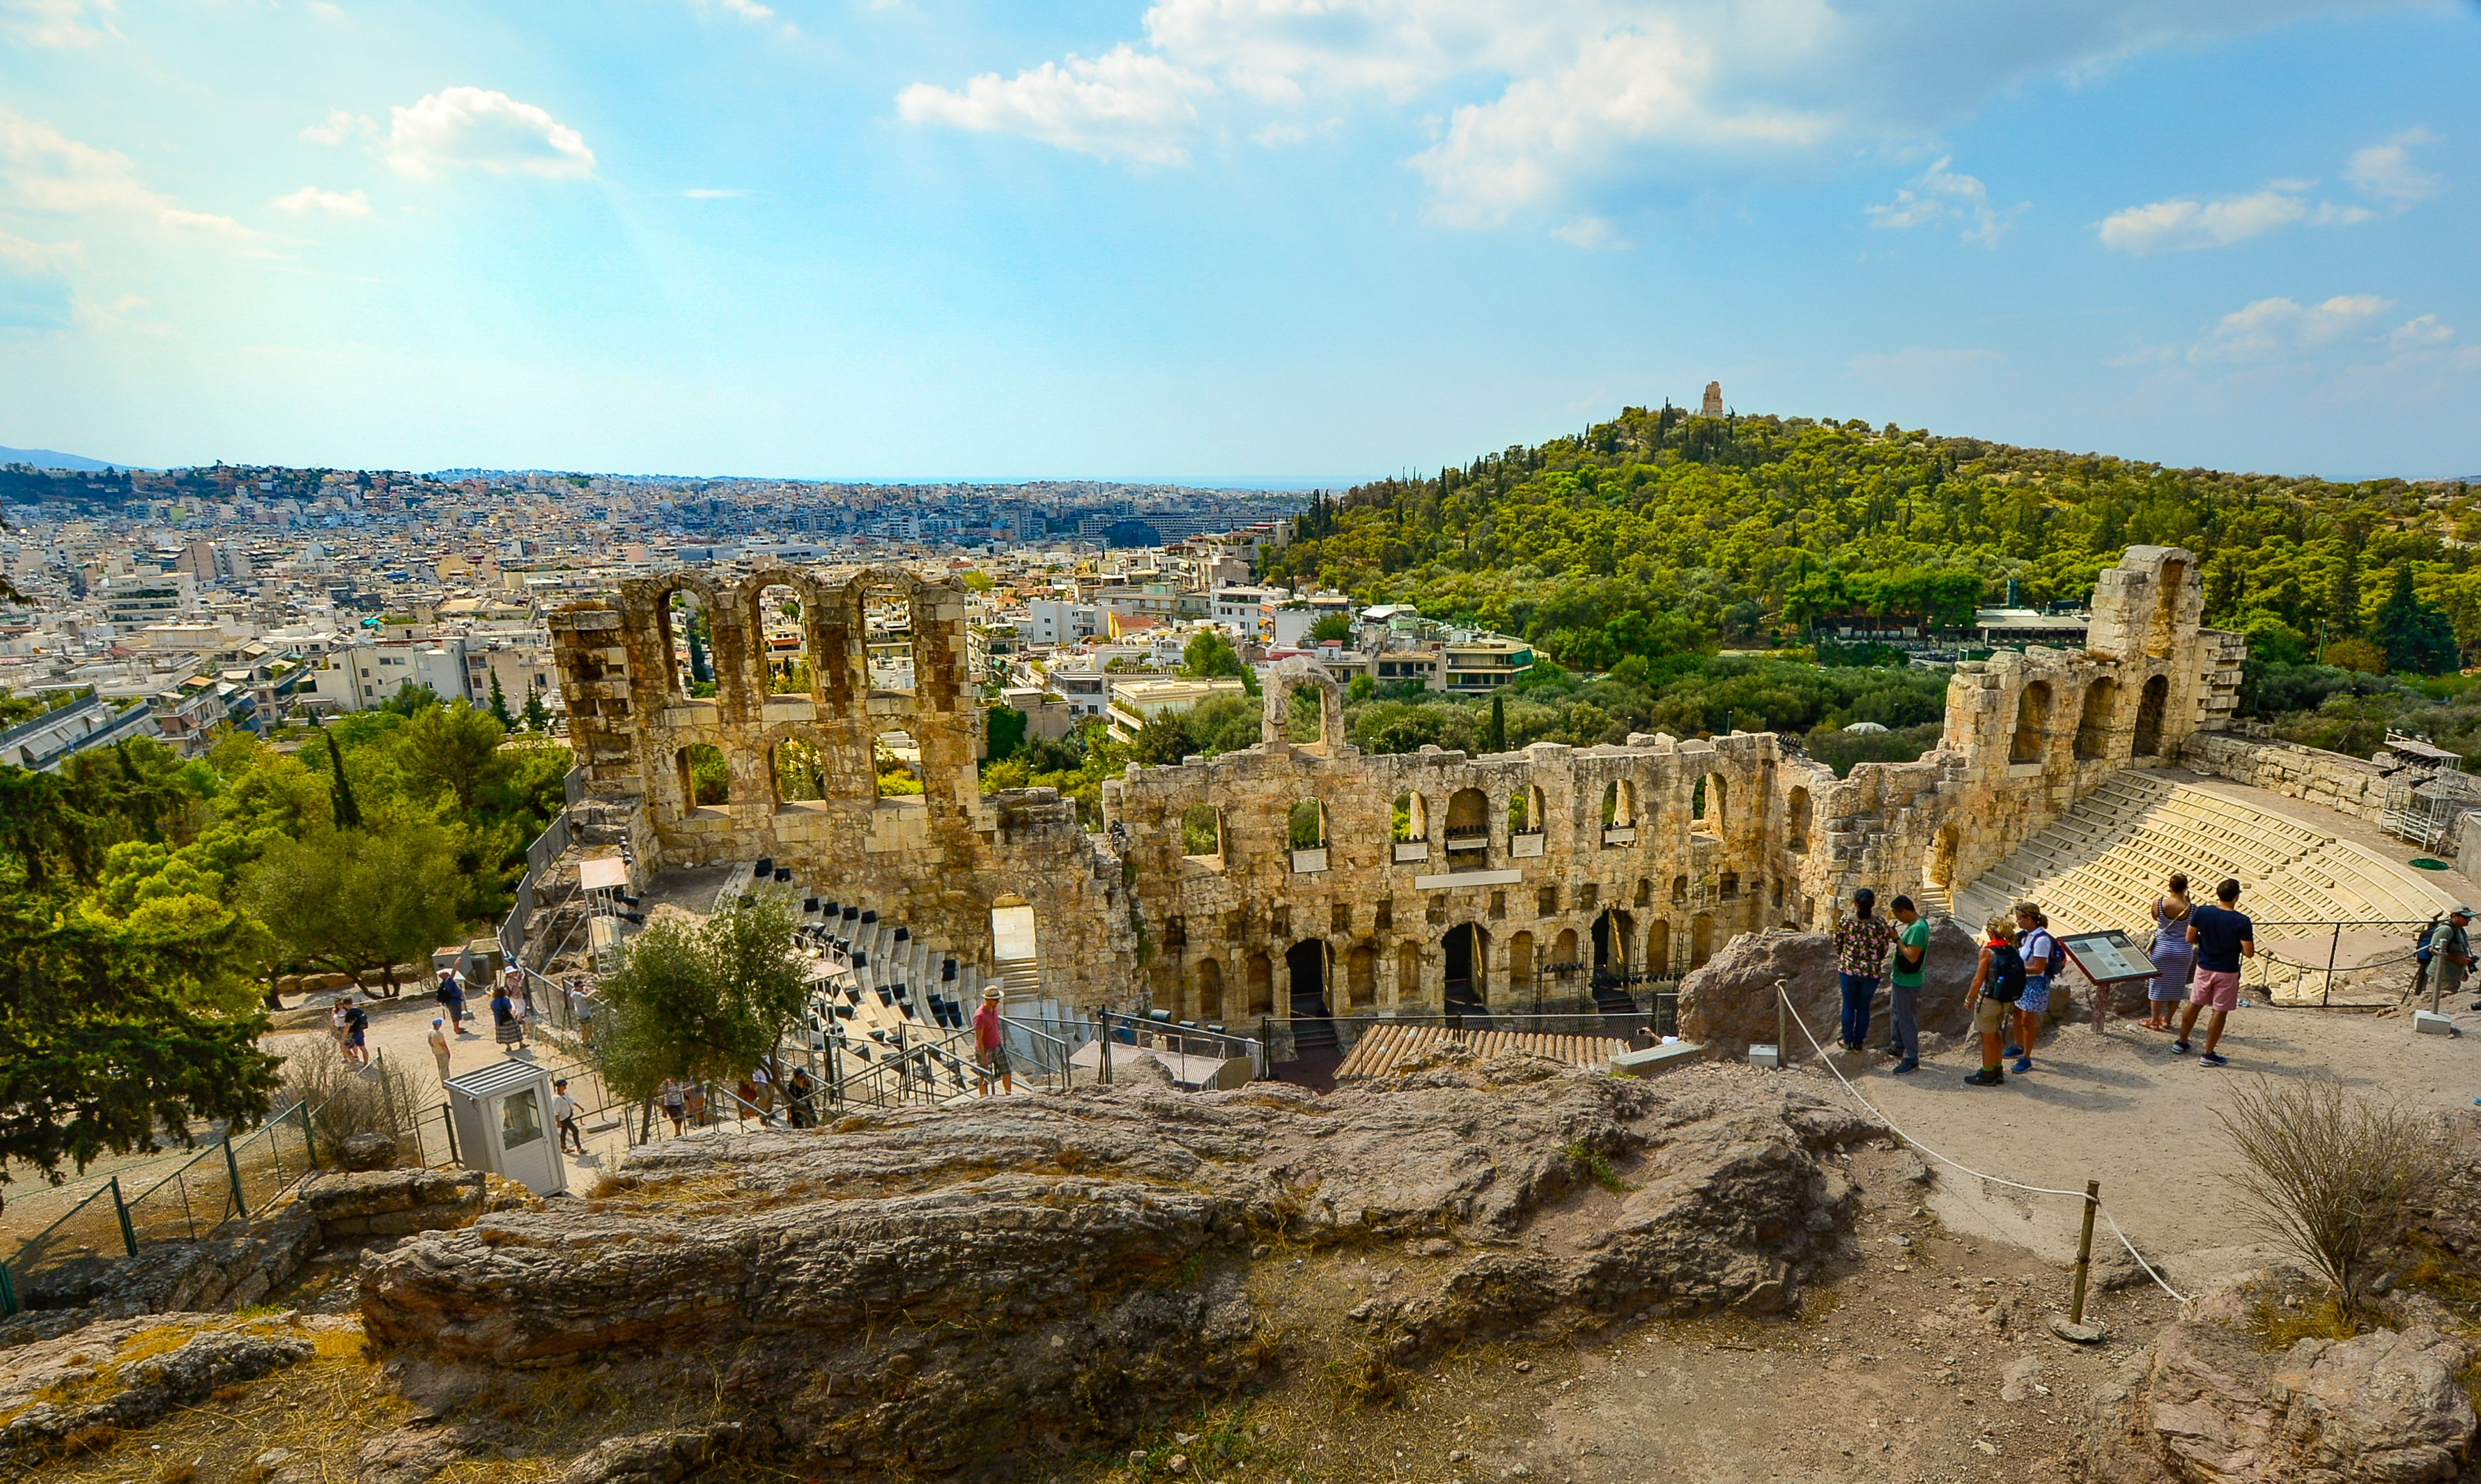
landscape, sea, coast, rock, skyline, hill, town, view, vacation, travel, village, cliff, greek, ancient, landmark, fortification, tourism, terrain, temple, ruins, greece, theater, athens, acropolis, unesco world heritage site, parthenon, ancient history